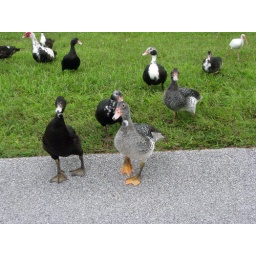
If I wasn't protected by my car those ducks would have murdered me.